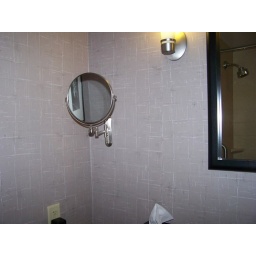
This is the handy mirror in the bathroom in our hotel.